History of the Jews in Tunisia

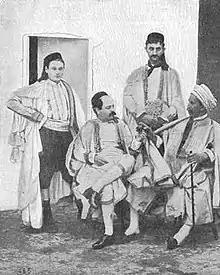
A group of Tunisian Jews

In socio-economic terms, the Jewish population was highly heterogeneous. In the country's ports, European Jewish merchants, along with Christians, controlled foreign trade and dominated more than half of the commercial houses operating in the country. Alongside this affluent class of merchants and bankers, primarily Livornese, was a middle class of traders and artisans. These Jews played a significant role in retail trade, particularly in the capital, where they were heavily concentrated in two souks of the medina: one specializing in colonial goods, hardware, and items imported from Paris, and another specializing in draperies and silk fabrics from England and France. Many were also engaged in Tunisian handicrafts, such as working gold and silver, over which they held a monopoly, as well as tailoring and shoemaking. They also served as lenders to farmers and artisans. In rural areas such as Nabeul, Gabès, and Djerba, Jews worked in vine cultivation, date palm farming, fruit tree cultivation, and livestock farming.